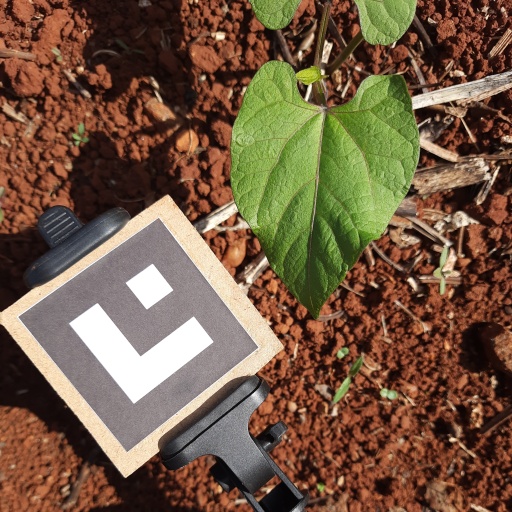
Observations: wavy surface, no eating holes, under sunlight